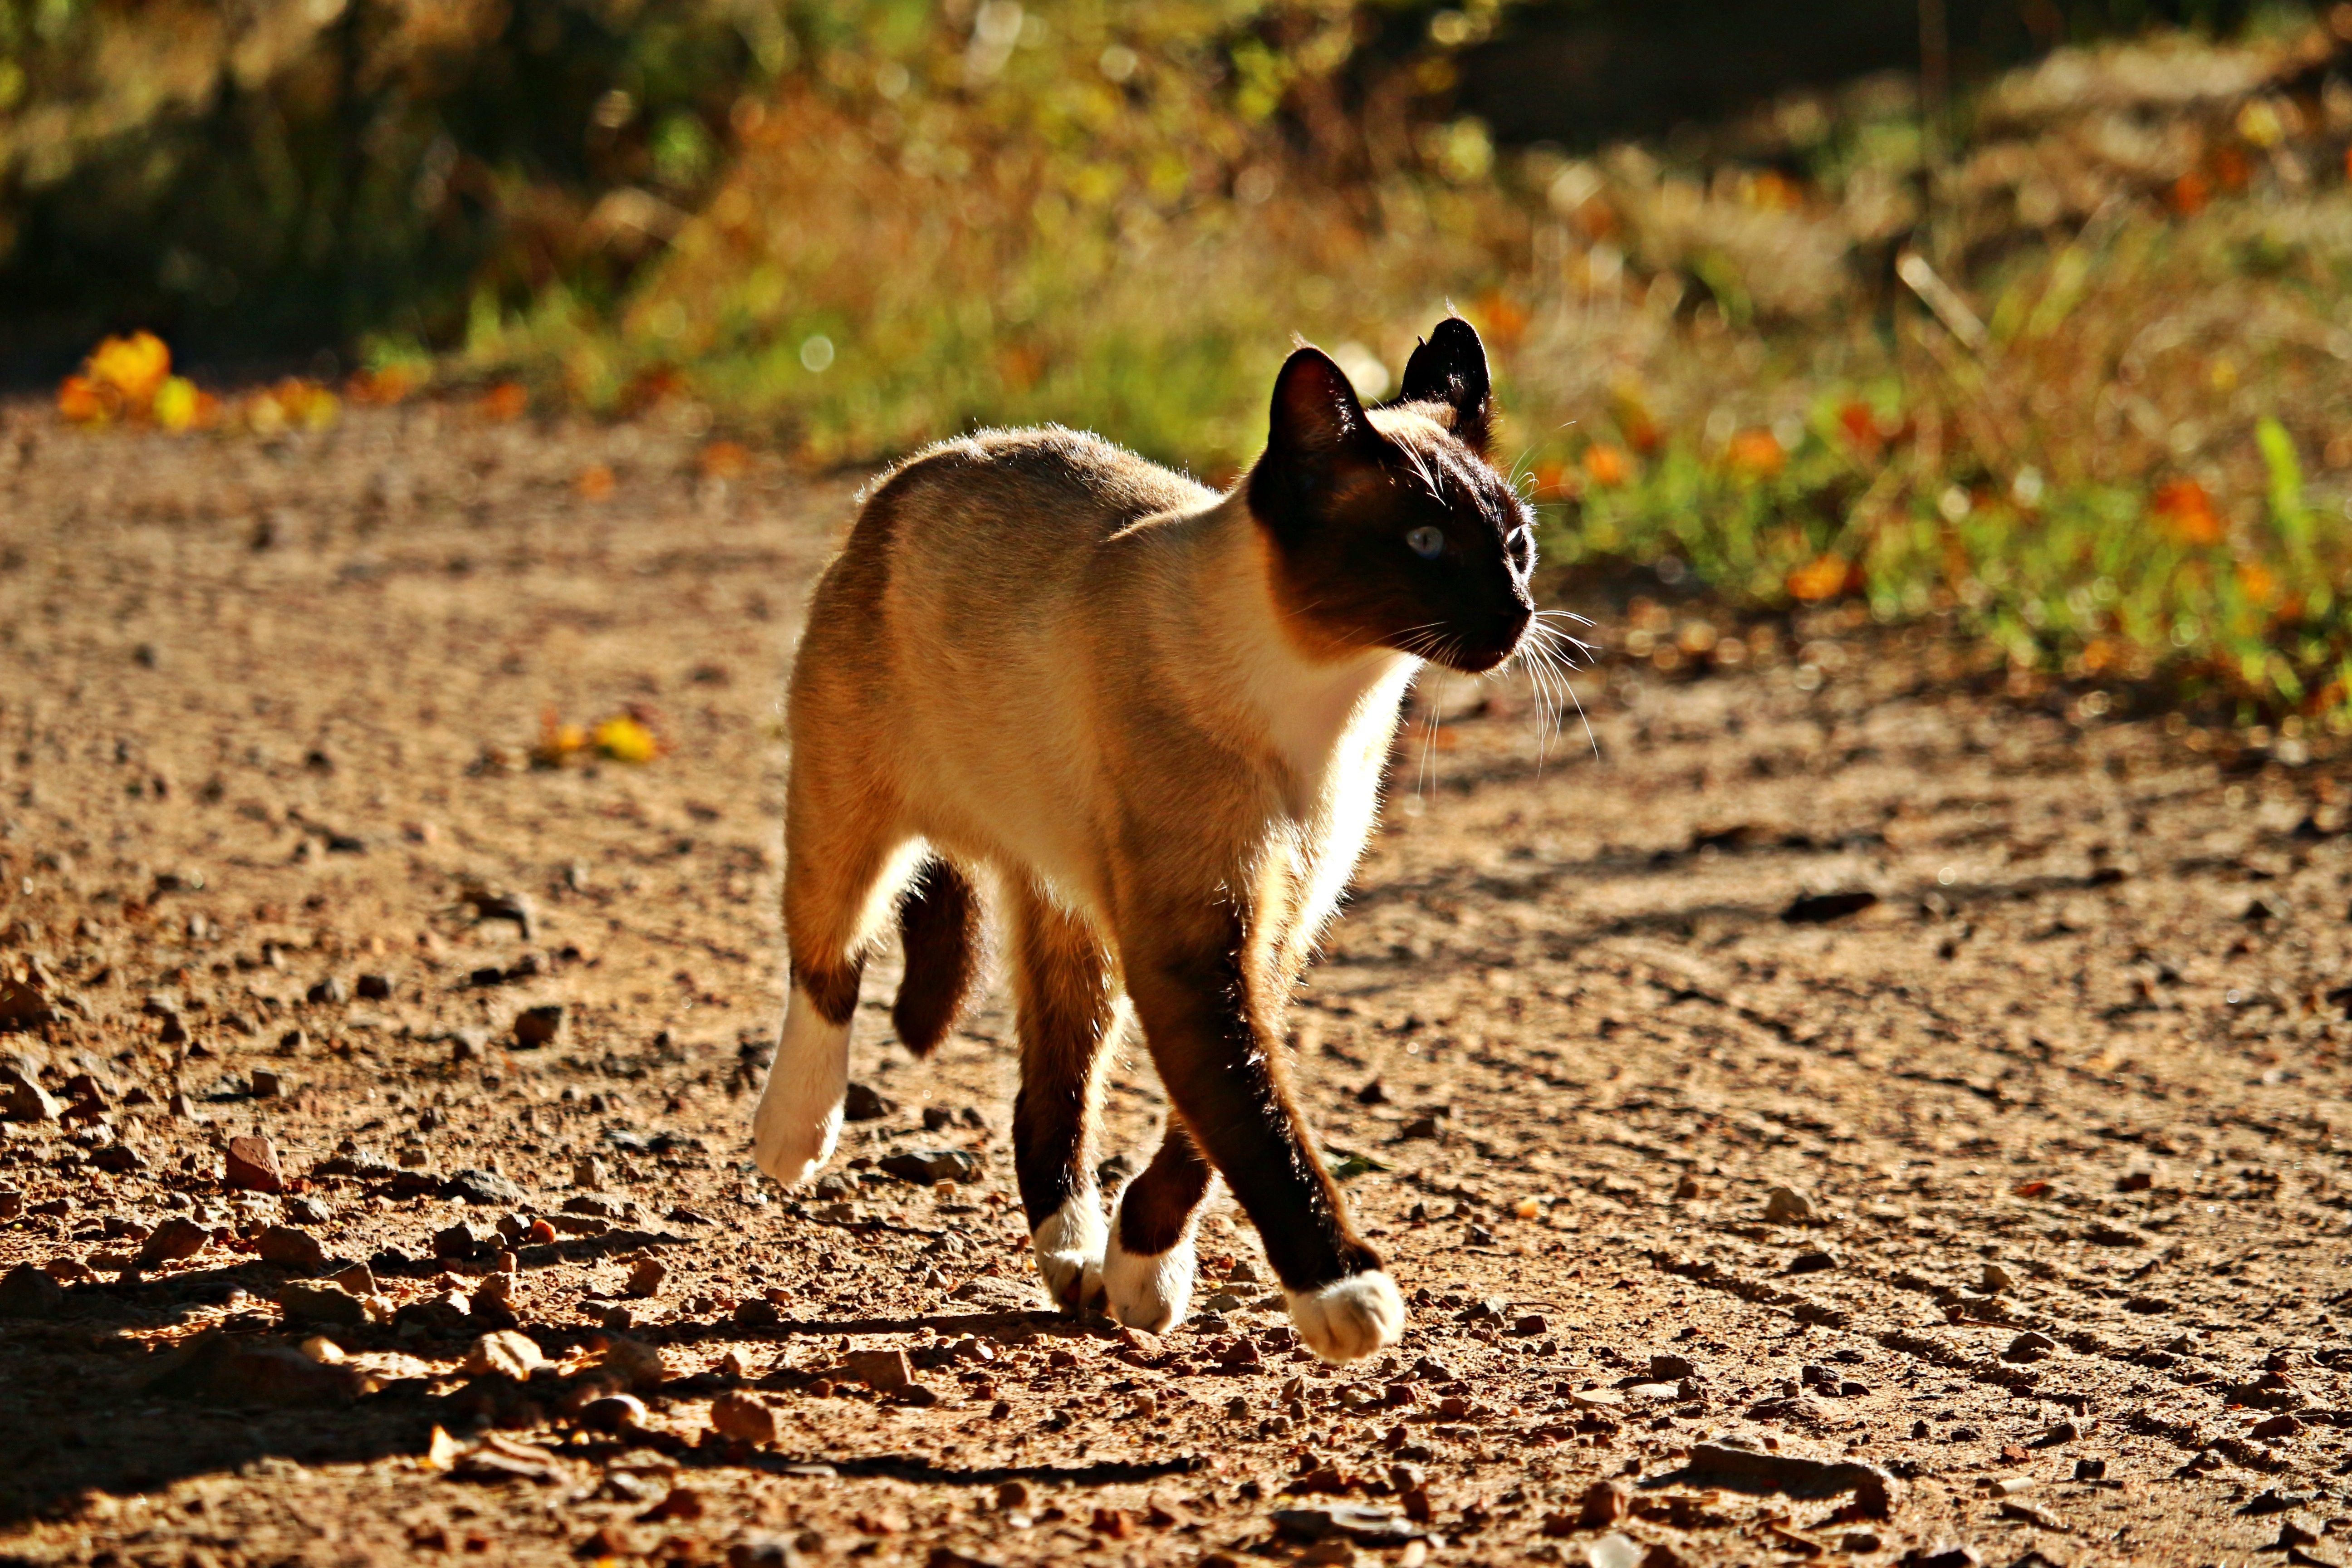
nature, flower, wildlife, kitten, cat, autumn, mammal, fauna, siam, vertebrate, mieze, siamese, siamese cat, breed cat, dog like mammal